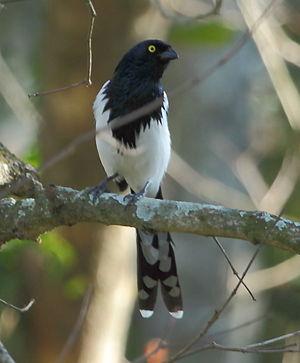
Le Tangara pillurion, également appelé Grand tangara ou Tangara pie est une espèce d'oiseaux de la famille des Thraupidae. C'est la seule espèce du genre Cissopis.